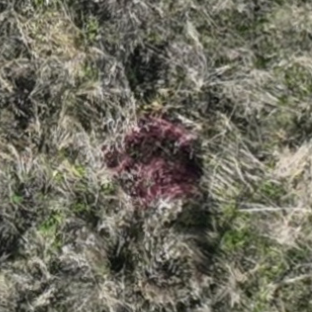
Month: october
Dye color: red
Dye concentration: high